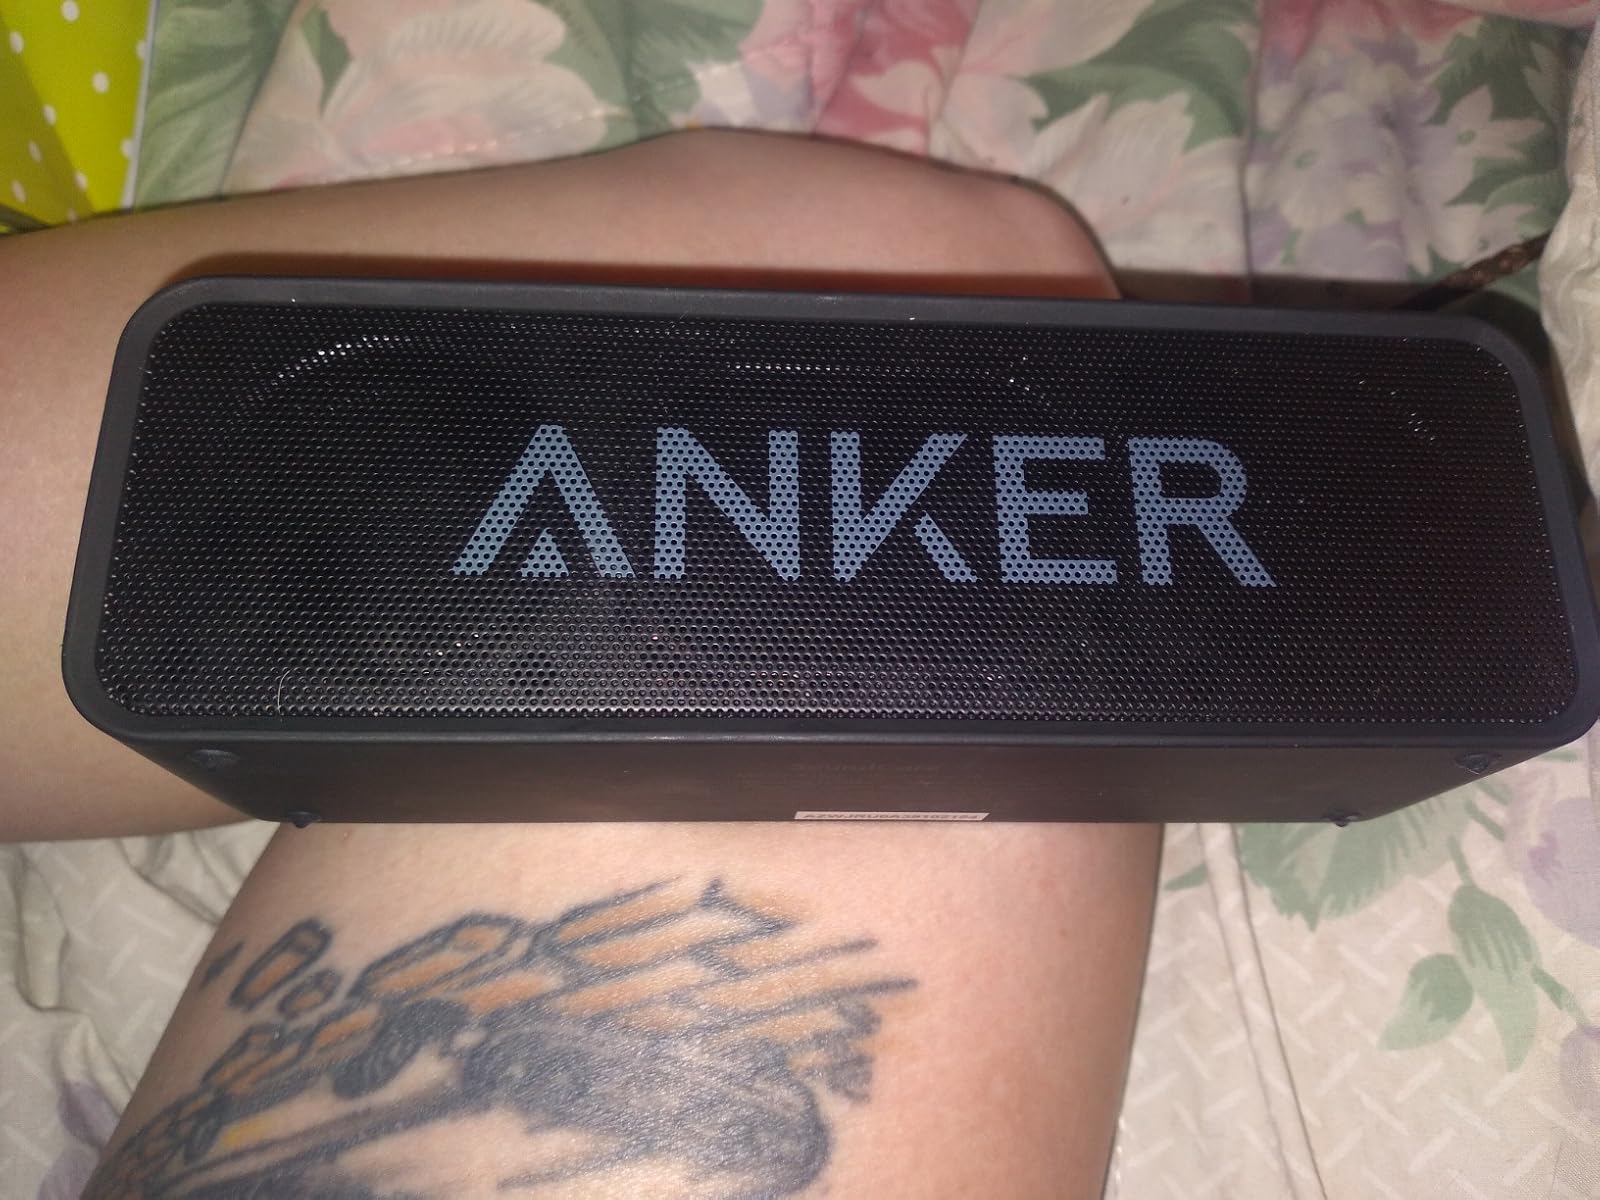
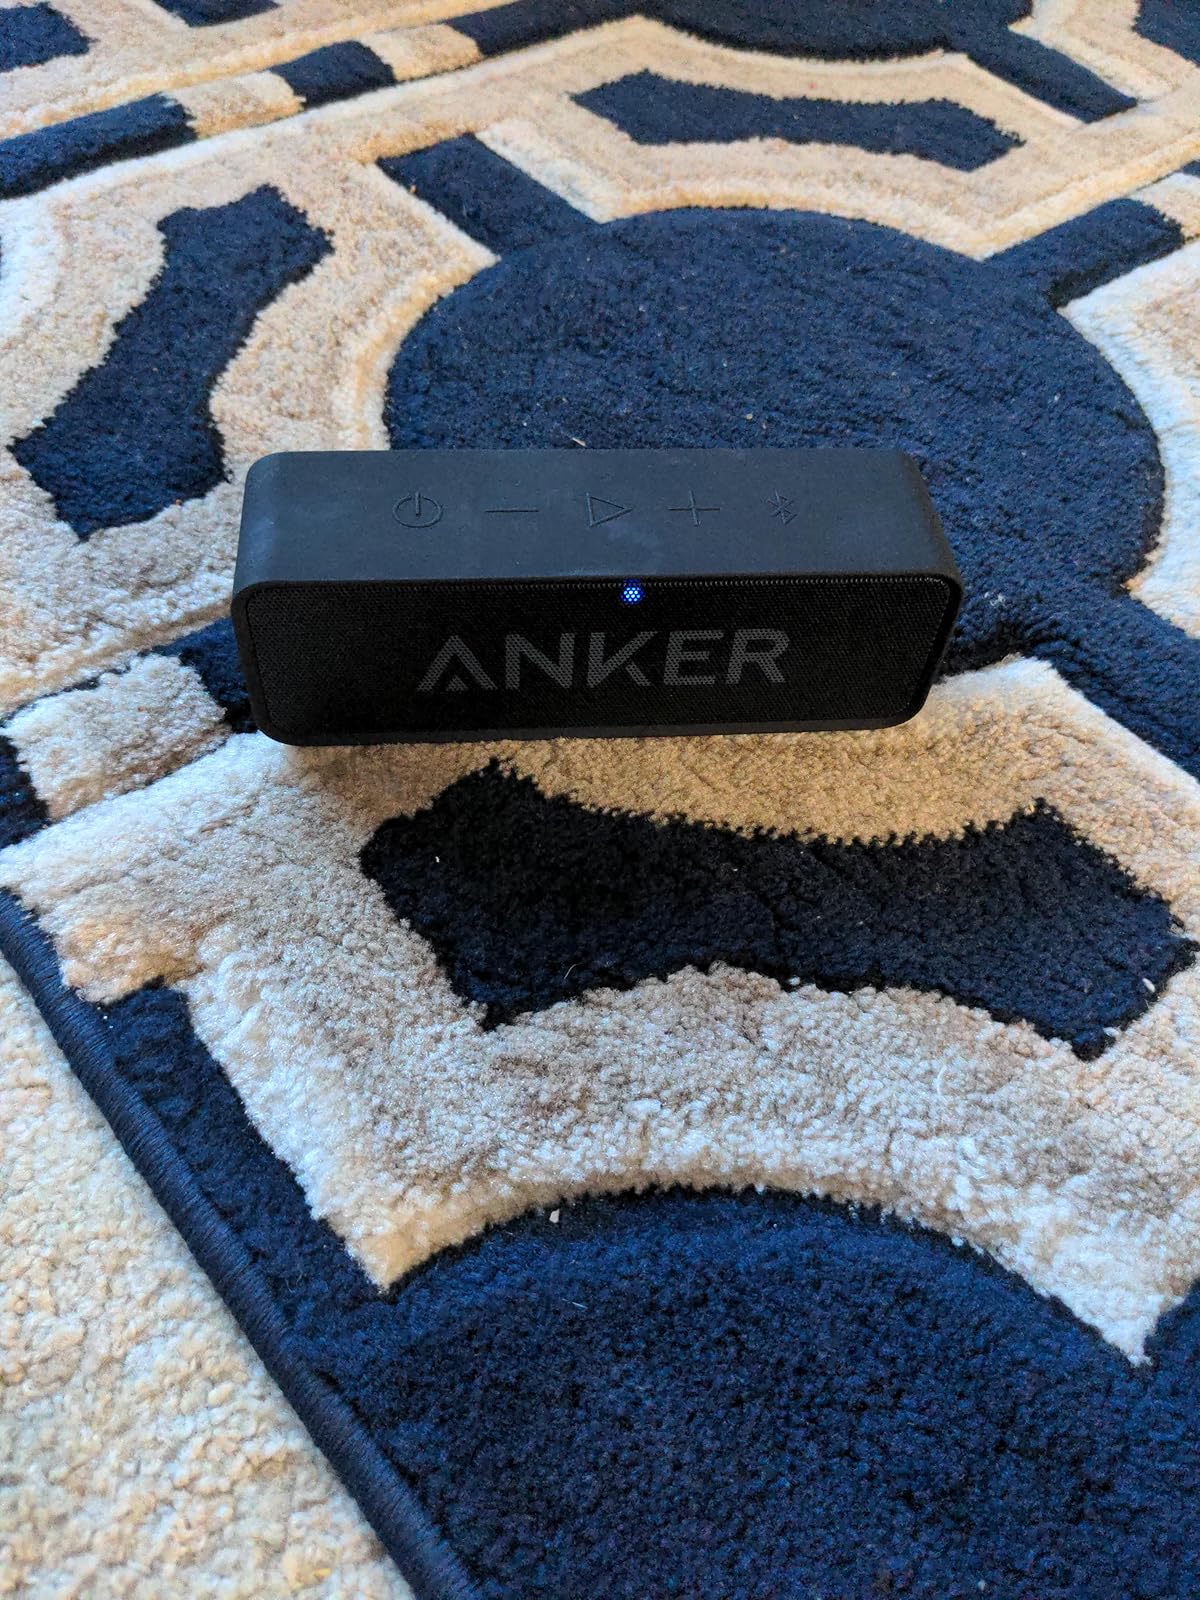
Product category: speaker
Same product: yes